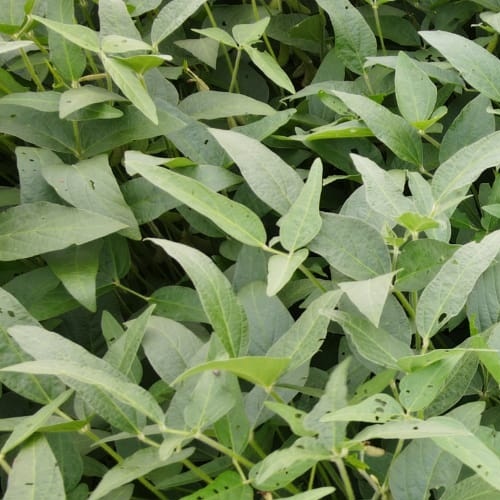
Label: Diabrotica_speciosa